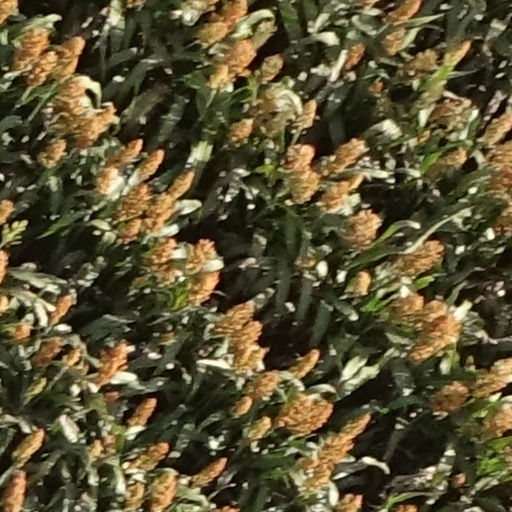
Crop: sorghum